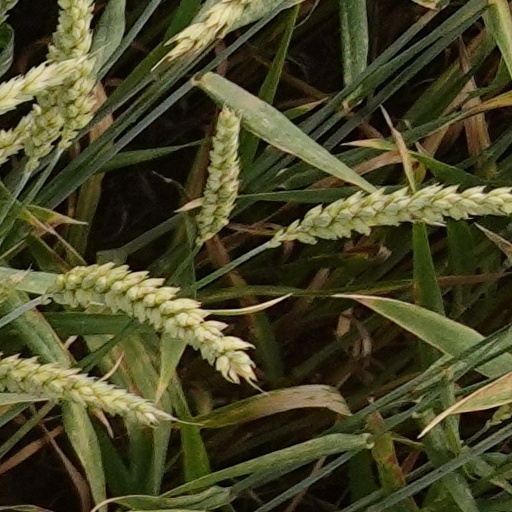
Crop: wheat